Love, Latest Model

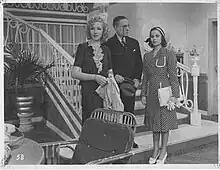
Screenshot

Love, Latest Model (Spanish language: Amor último modelo) is a 1942 Argentine comedy film directed by Roberto Ratti and written by Ariel Cortazzo and Conrado de Koller during the Golden Age of Argentine cinema. The film starred Hugo del Carril.